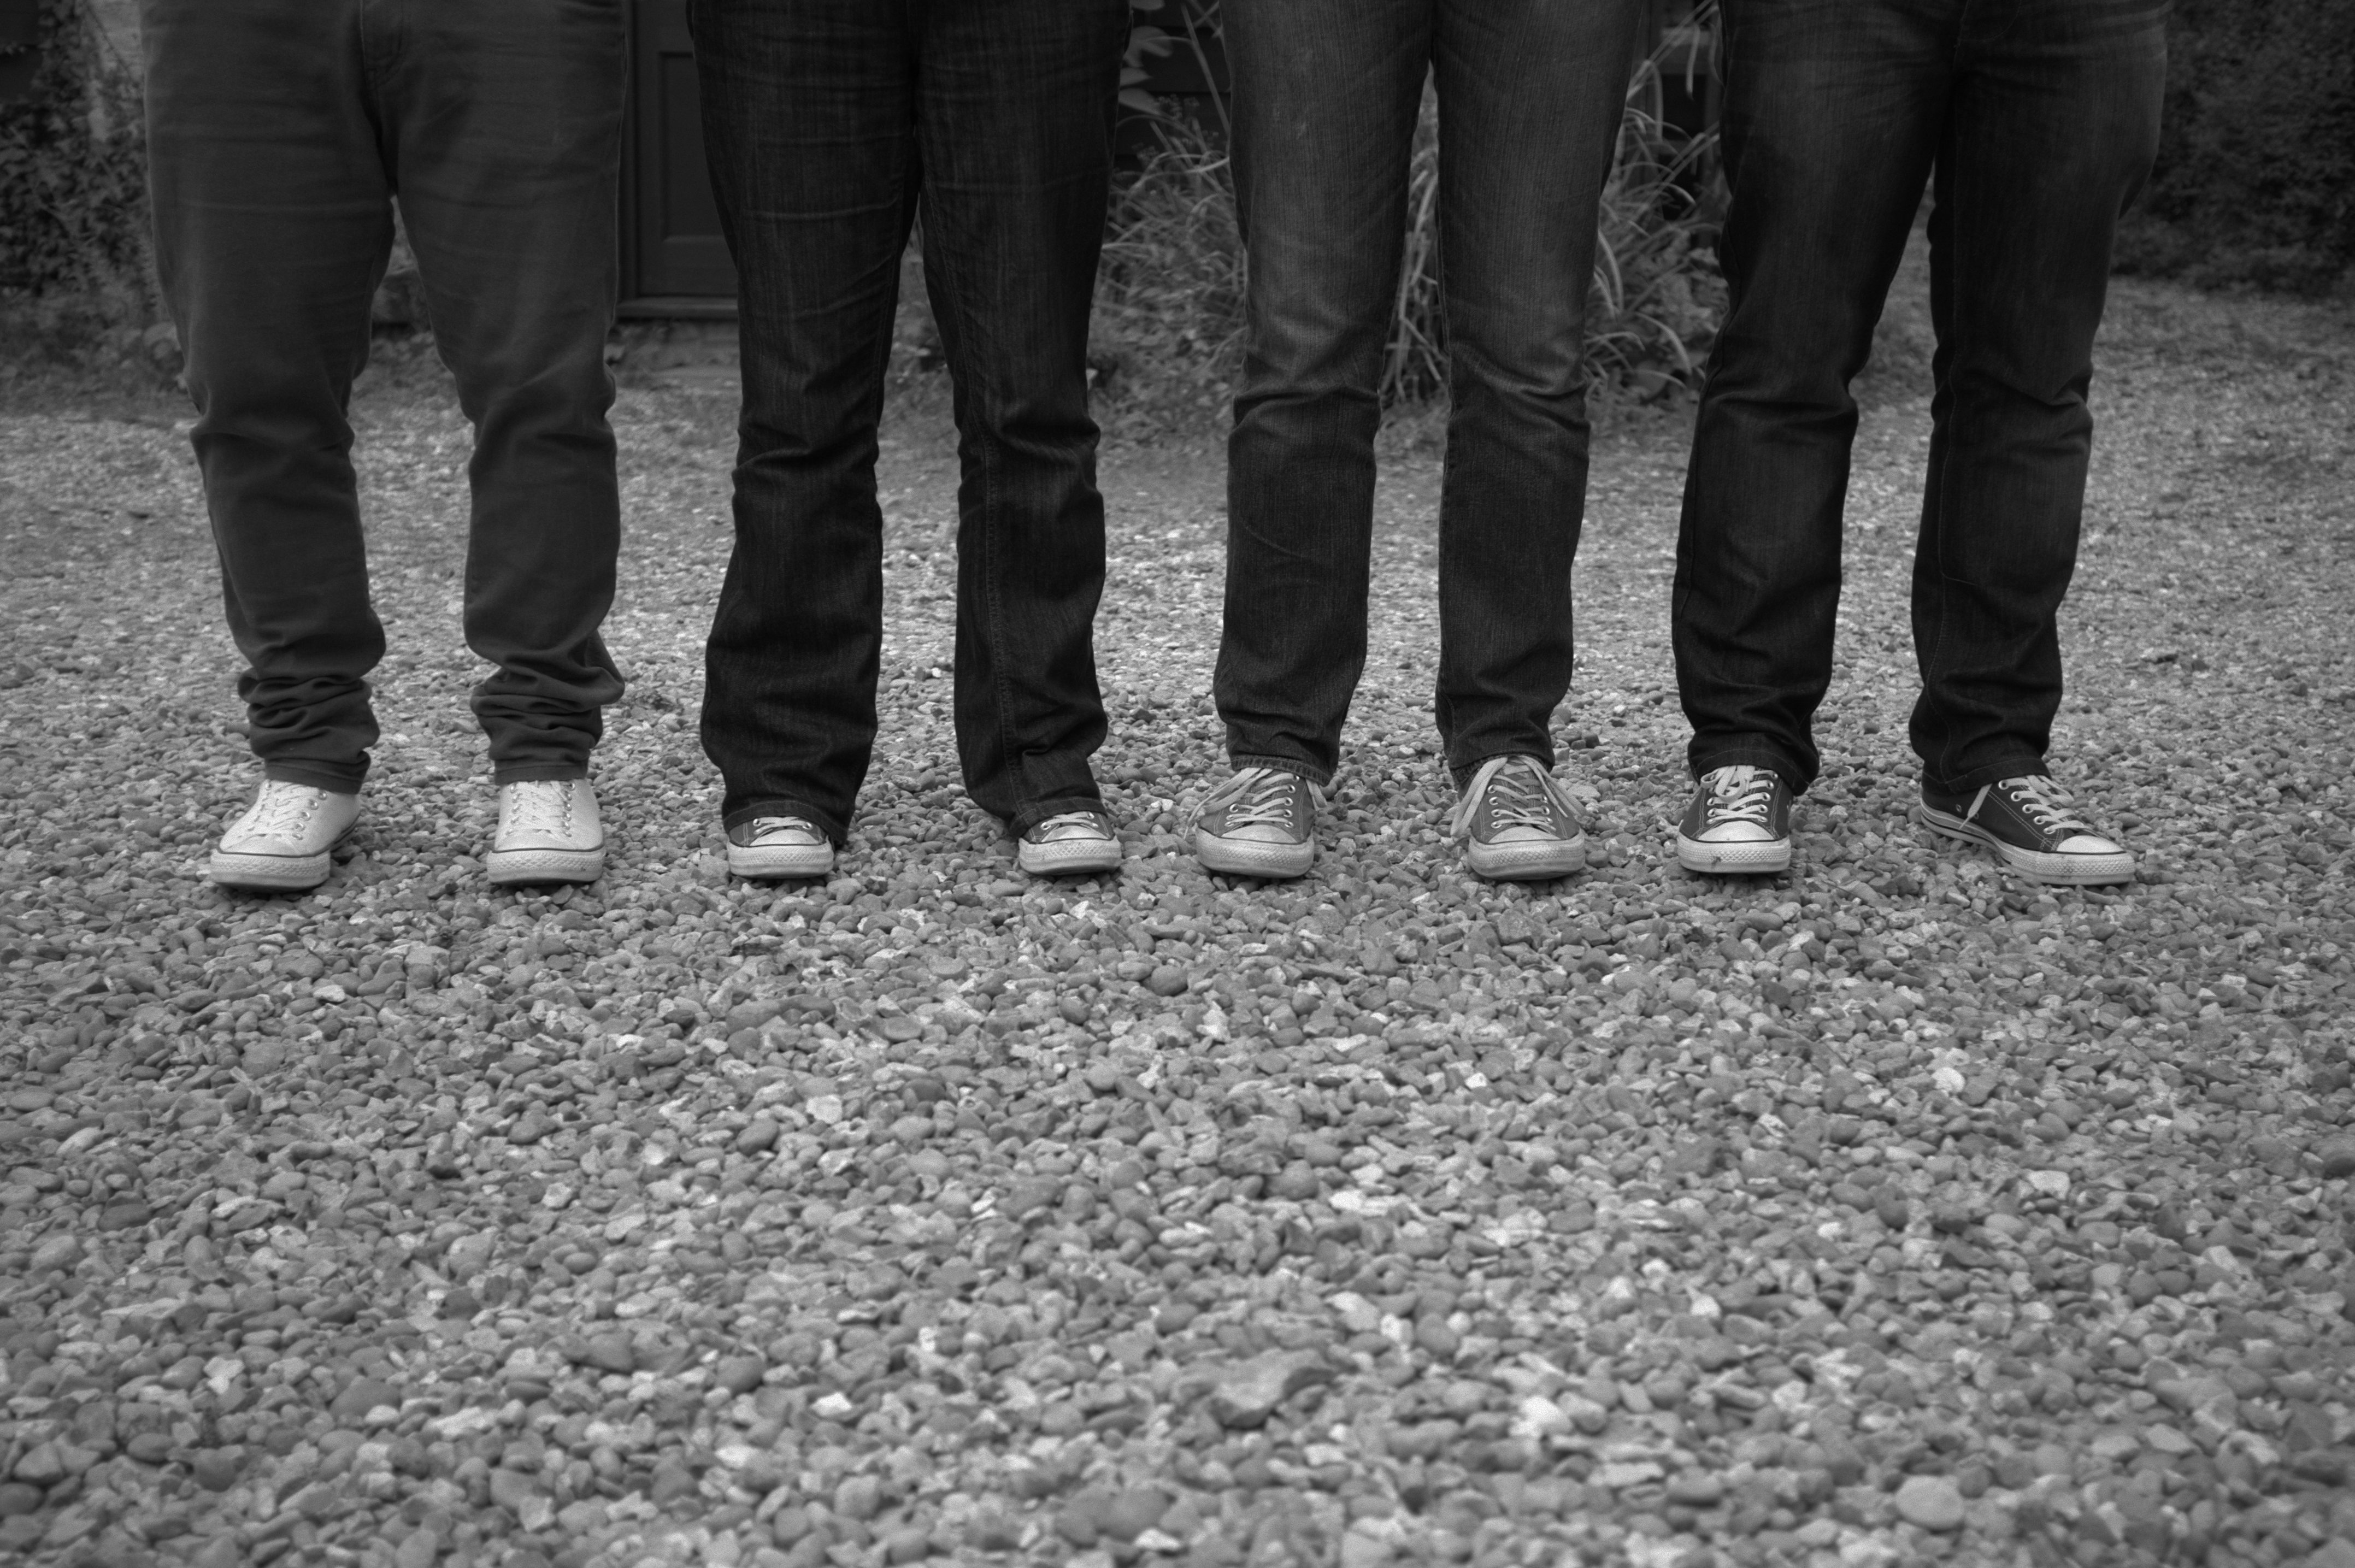
walking, black and white, road, white, street, asphalt, leg, black, monochrome, footwear, photograph, monochrome photography